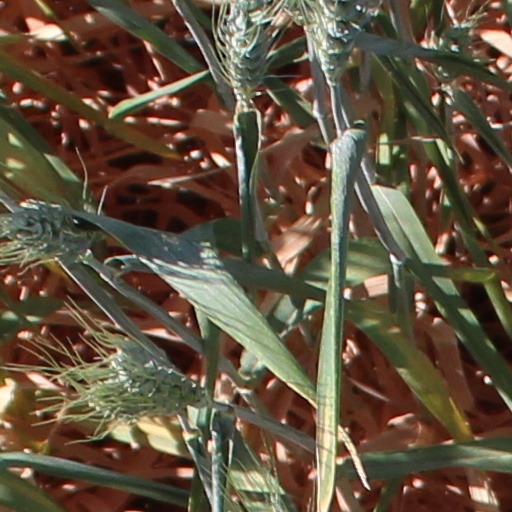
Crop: wheat